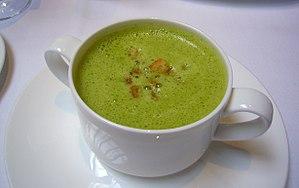
Crème d'asperge à la truffe
Un velouté est un potage fait d'un consommé réduit, lié en fin de cuisson à la crème fraîche et au jaune d'œuf qui donne une sensation de douceur et de moelleux. Le terme s'est étendu aux crèmes : réductions liées à la crème sans jaune d’œuf.